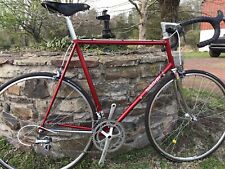
Vehicle type: Bikes